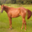
Label: horse